Abdelmalek Droukdel

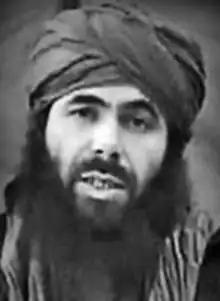
Droukdel in Algeria

Abdelmalek Droukdel (20 April 1970 – 3 June 2020), also known by his alias as Abu Musab Abdel Wadoud, was the emir, or leader, of the Algerian Islamic militant group Al-Qaeda in the Islamic Maghreb (AQIM), formerly the Salafist Group for Preaching and Combat (GSPC). He was killed during a French special operation during the Battle of Talahandak.